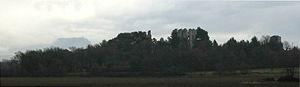
La liste des châteaux et bastides des Bouches-du-Rhône recense de manière non exhaustive les mottes castrales ou château de terre, les châteaux, château fort ou château de plaisance, les châteaux viticoles, les maisons fortes, les bastides bourgeoises situés dans le département français des Bouches-du-Rhône. Il est fait état des inscriptions et classements au titre des monuments historiques.
Puyricard est une agglomération dépendant de la ville d'Aix-en-Provence et située au nord de celle-ci. Elle englobe plusieurs hameaux, dont Couteron, à l'est, et Pontès, à l'ouest. Le village appartient au canton d'Aix-en-Provence-Nord-Est.
Georges-Olivier de Pannard, religieux français né à Thubœuf, non loin de Lassay-les-Châteaux, et mort le 28 janvier 1484, est un archevêque d'Aix-en-Provence du XVᵉ siècle.